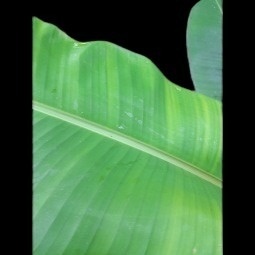
Label: Calcium